St. George Society of Philadelphia

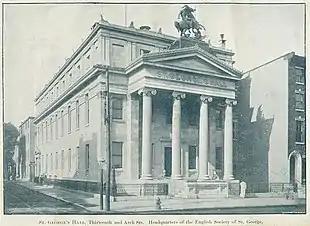
St. George's Hall, at the corner of Arch St. and 13th St.

The Society of the Sons of St. George, established at Philadelphia for the advice and assistance of Englishmen in distress, was founded in Philadelphia, Pennsylvania, on Saint George's Day, April 23, 1772. Earlier meetings were reportedly held at Tun Tavern.